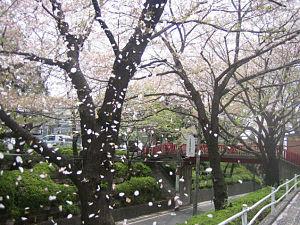
Den-en-chōfu, qui signifie « jardin de banlieue », est un quartier de Ōta, un arrondissement du sud de Tokyo. Il est bordé par la rivière Tama, qui forme la frontière naturelle entre les villes de Tokyo et de Kawasaki. Le quartier est desservi via la Gare de Den-en-chōfu par les lignes Tōkyū Tōyoko et Tōkyū Meguro. Den-en-chōfu comprend de nombreux pavillons de banlieue de style néo-classique japonais, de style villas édouardiennes, de style chalets Suisses et d'autres de conception architecturale moderne.